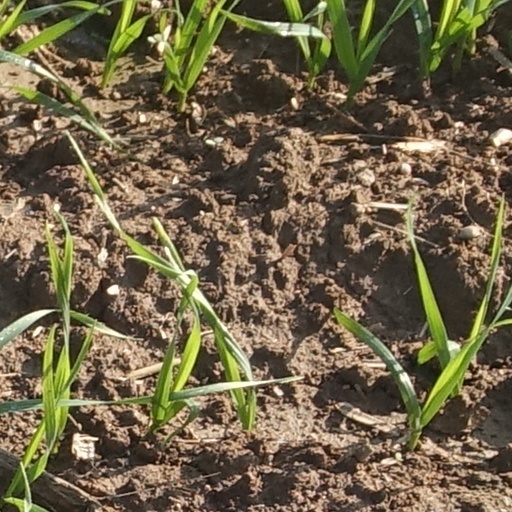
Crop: wheat